Wolverhampton Wanderers F.C.

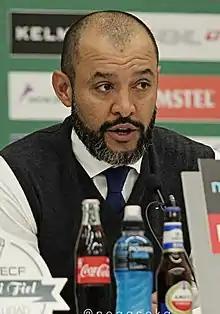
Manager Nuno Espírito Santo led Wolves back to the Premier League in 2018, and into European competition for the first time in 39 years

On 21 July 2016, Chinese investment group Fosun International bought the club's parent company, W.W. (1990) Ltd, from Steve Morgan and his own company Bridgemere Group for a reported £45 million, with Jez Moxey stepping down from his role as a CEO and replaced by managing director Laurie Dalrymple. The new owners dismissed Kenny Jackett and brought in former Italian international Walter Zenga as head coach. Zenga was axed after just 14 league games and Paul Lambert appointed as his successor in November. At the end of the season, Lambert too was dismissed, with former FC Porto boss Nuno Espírito Santo replacing him. Under Nuno, Wolves won the 2017–18 EFL Championship title and returned to the Premier League after a six-year absence.